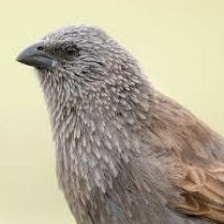
Species: APOSTLEBIRD
Scientific name: STRUTHIDEA CINEREA